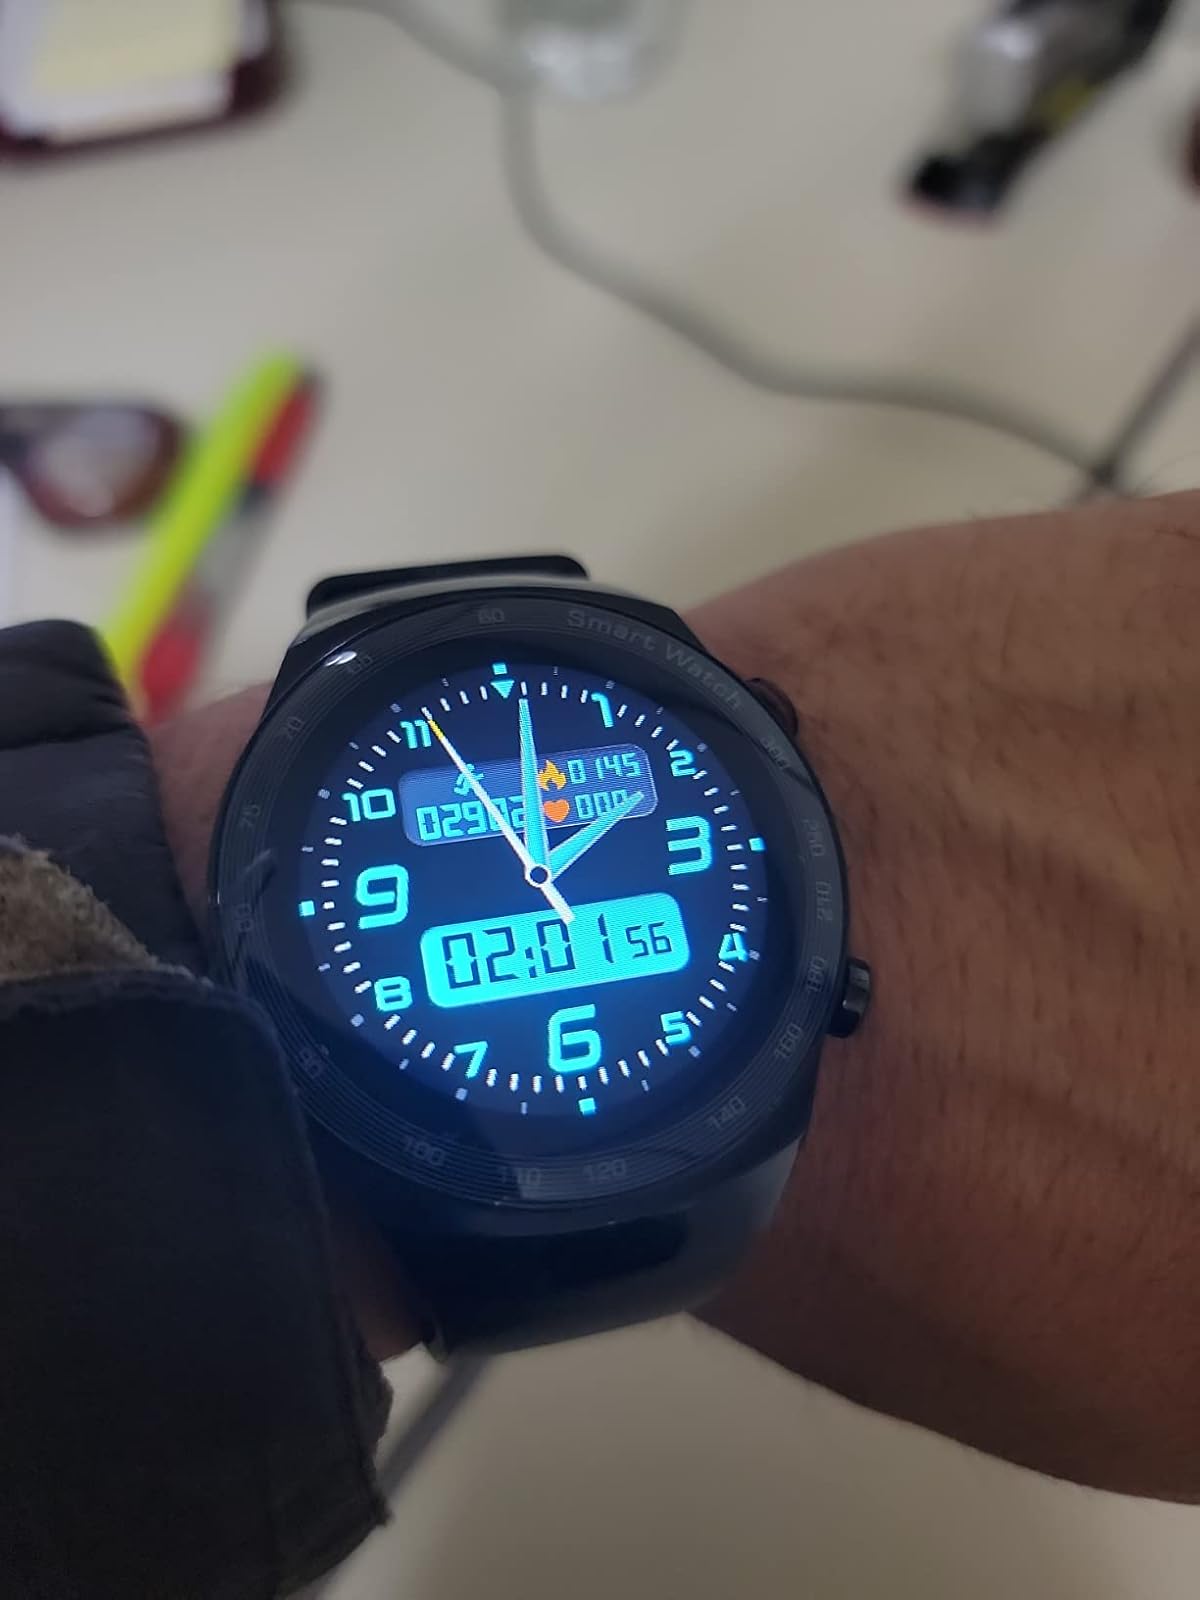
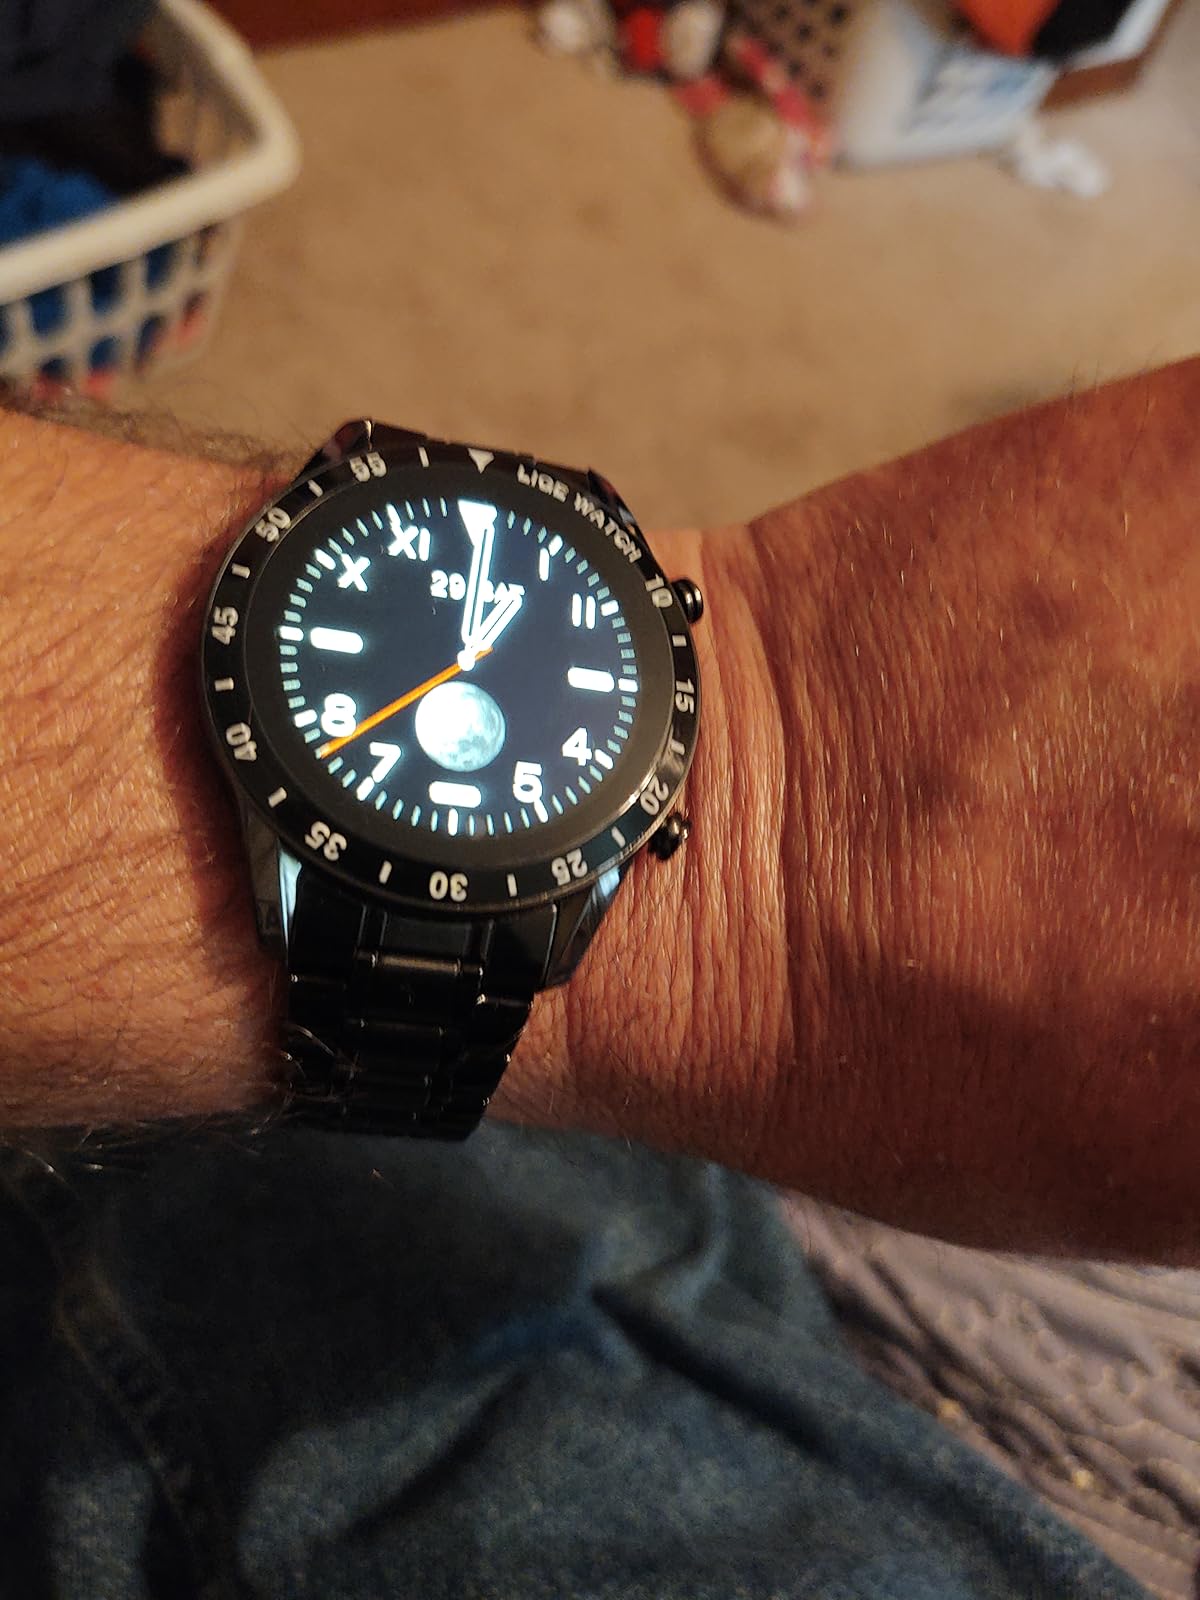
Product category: smartwatch
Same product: no